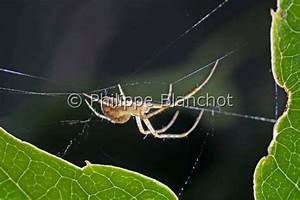
Label: ragno